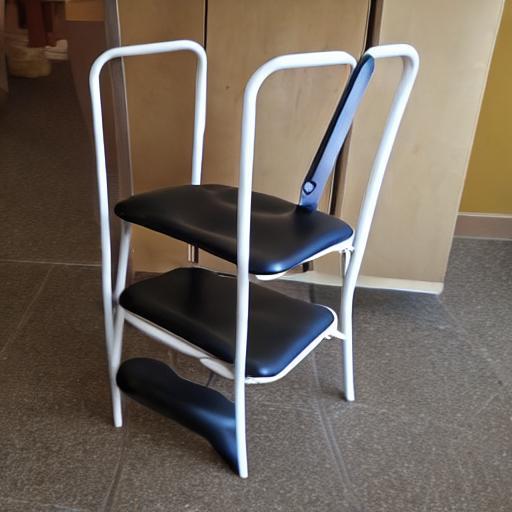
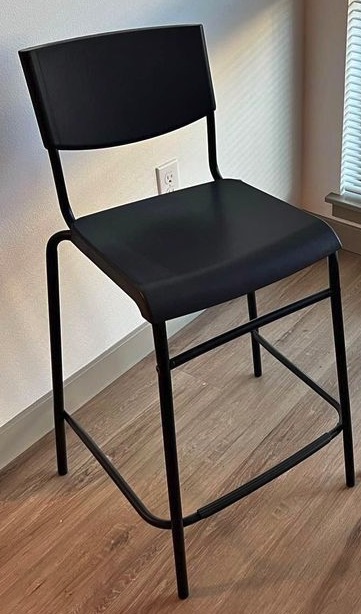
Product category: stool
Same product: no